Udaji Chavan

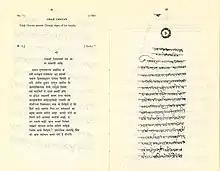
The Letter wrote by Udaji Chavan to Chimaji Appa to assures his loyalty

In 1731, the 'Treaty of Warna' was signed between Shahu I and Sambhaji II. Now the importance of Udaji was decreasing. At the end of 1737 he tried to go to Peshwa's side. In 1738 he wrote a letter to Chimaji Appa to assure him of his loyalty.